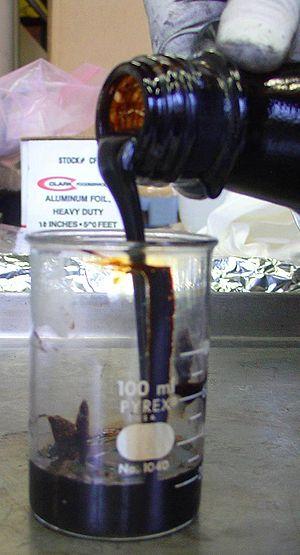
En chimie organique, les goudrons sont à l'origine des produits issus de poix modifiée de résineux, produits par « distillation destructive » ou pyrolyse du bois.
La pyrolyse, ou thermolyse, est la décomposition chimique d'un composé organique par une augmentation importante de sa température pour obtenir d'autres produits qu'il ne contenait pas. L'opération est réalisée en l'absence d'oxygène ou en atmosphère pauvre en oxygène pour éviter l'oxydation et la combustion. Il s'agit du premier stade de transformation thermique après la déshydratation.